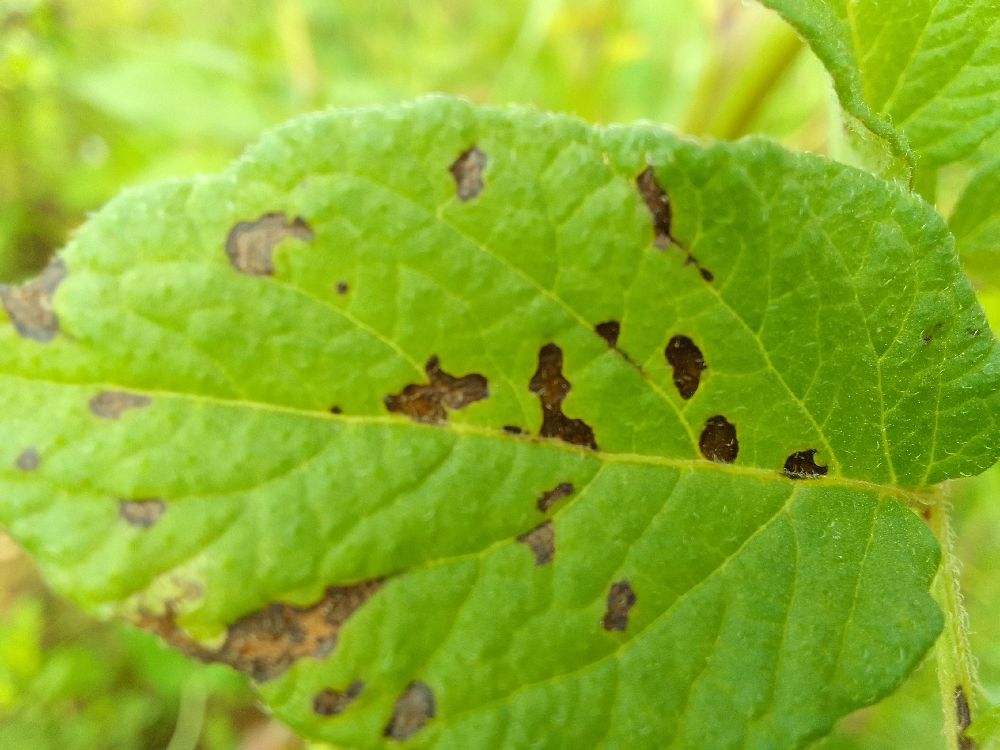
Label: Early blight